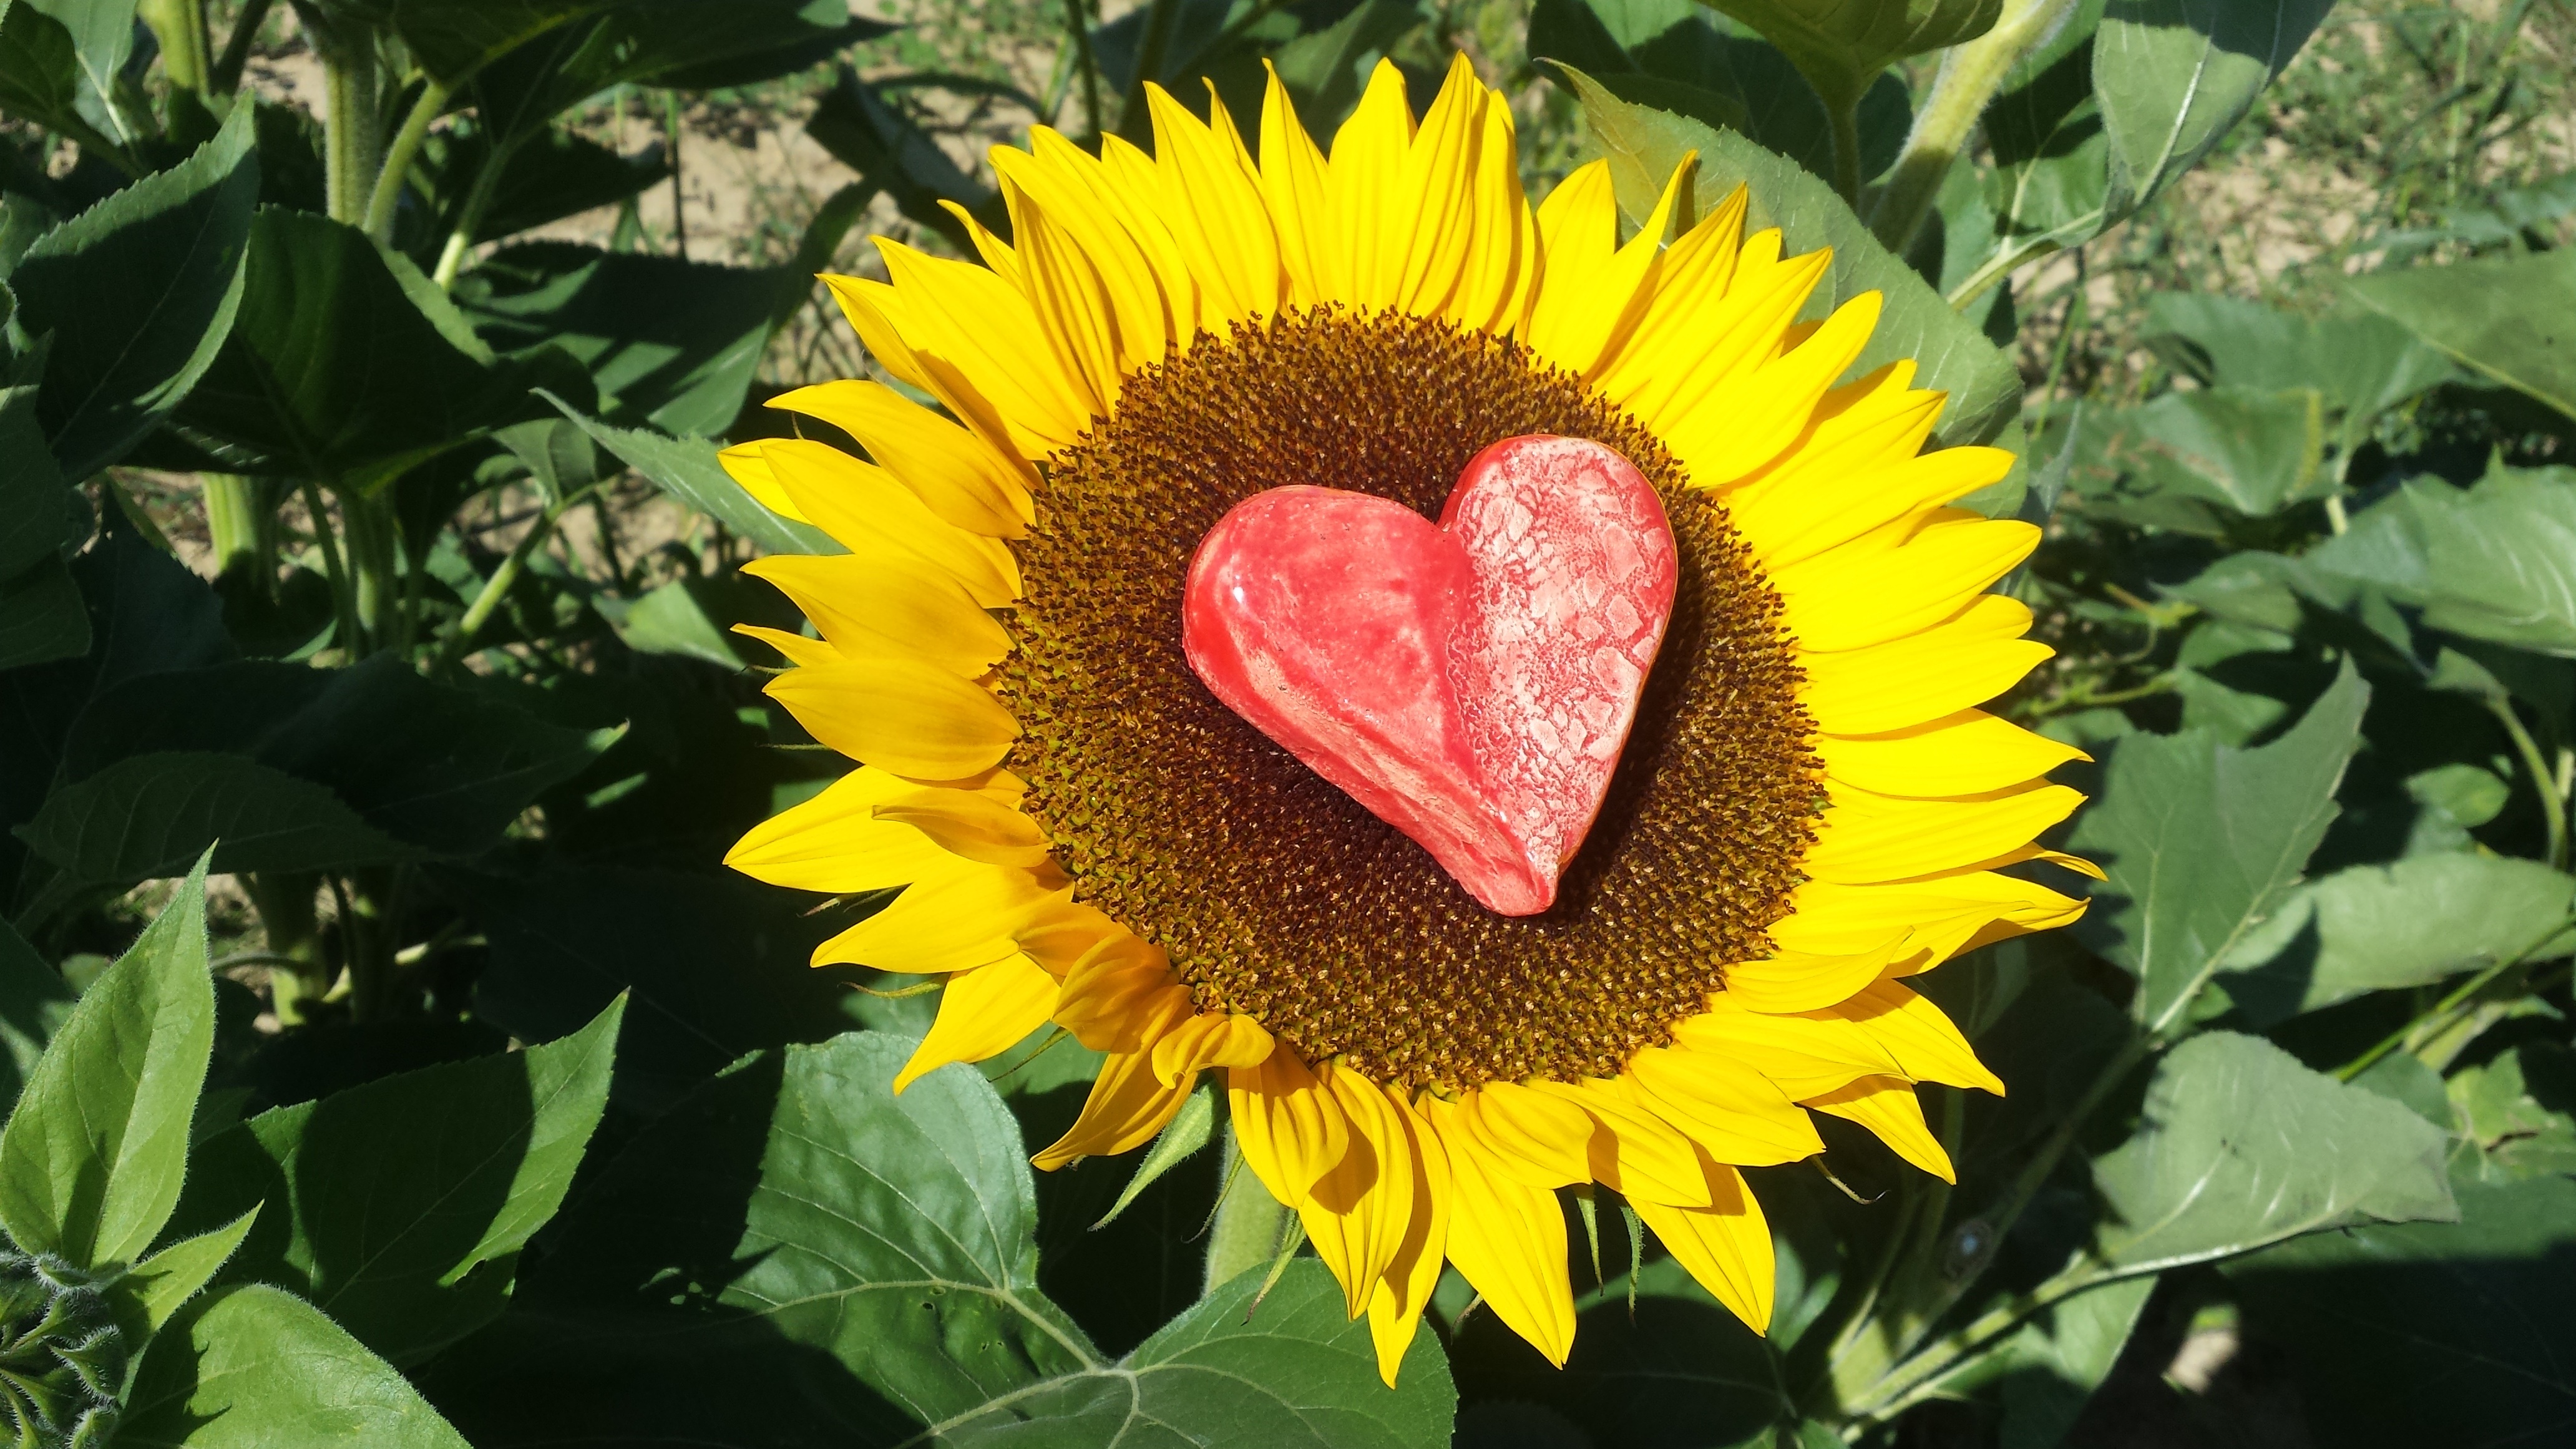
nature, plant, sun, field, flower, petal, summer, love, heart, autumn, botany, yellow, flora, sunflower, wildflower, sun flower, beauty, flowering plant, daisy family, sunflower seed, annual plant, land plant